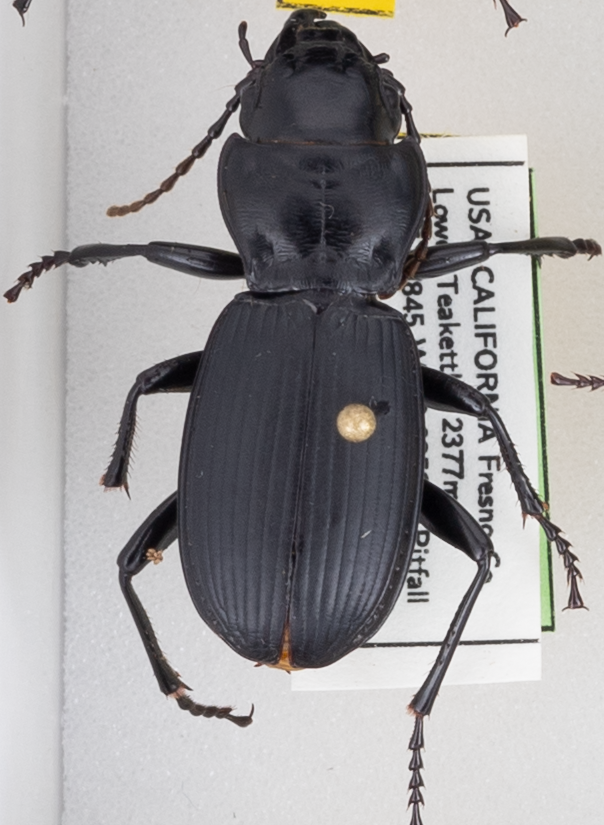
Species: Pterostichus lama
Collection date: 2021-06-22
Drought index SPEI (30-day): -1.594
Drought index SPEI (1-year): -2.09
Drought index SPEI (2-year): -2.09